Zahira College, Colombo

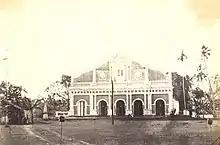
Photo of the Zahira College Mosque, also known as the Maradana Mosque. The mosque was established long before the college was started and was patronised by A. M. Wapchie Marikar.

In a public speech in 1891 at the Maradana Mosque Hall (which later became the college mosque), M. C. Siddhi Lebbe appealed to the Muslim community to unite to promote the educational advancement of the community. This appeal led to the formation of the Colombo Muslim Educational Society, with I. L. M. Abdul Aziz as the first secretary and Arasi Marikar Wapchie Marikar as the first treasurer and headmaster, assisted by Ahamed Orabi Pasha, an Egyptian exile in Ceylon. On Monday, 22 August 1892, Zahira College opened its doors to students. The school started with 37 students, rising to 125 by the end of its first year of operation.